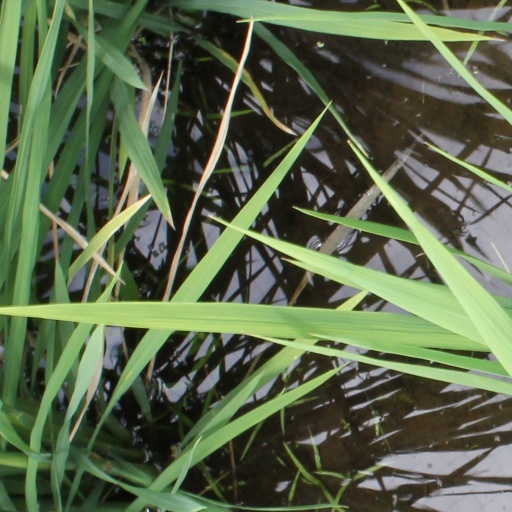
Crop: rice